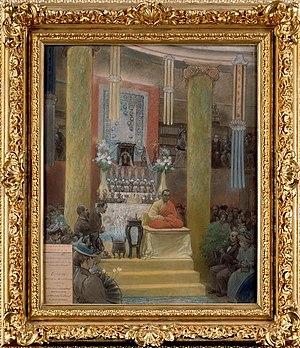
Cérémonie bouddhique au musée Guimet le 27 juin 1898
Agvan Dorjiev, Agvan Lobsan Dorzhiev, Dorjieff ou Tsenyi Khempo est un moine bouddhiste gelugpa, un Khori-Bouriate, sujet russe, puis citoyen soviétique, né dans le village de Khara-Shibir, près d'Oulan-Oude, à l'est du lac Baïkal, en Bouriatie. Il fut un acteur majeur de la politique du Tibet des années 1890 à 1920, étant notamment l'ambassadeur du 13ᵉ dalaï-lama, Thubten Gyatso, auprès de la cour russe à Saint-Pétersbourg avant la Révolution d'Octobre. Il fut également le confident et l'ami du 13ᵉ dalaï-lama.
Louise Eugénie Alexandrine Marie David, plus connue sous le nom d’Alexandra David-Néel, née le 24 octobre 1868 à Saint-Mandé, morte à près de 101 ans le 8 septembre 1969 à Digne-les-Bains, est une orientaliste, tibétologue, chanteuse d'opéra et féministe, journaliste et anarchiste, écrivaine et exploratrice, franc-maçonne et bouddhiste française.